Abraham Blooteling

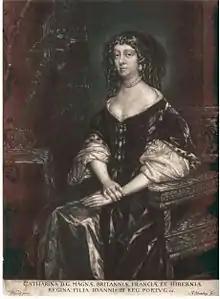
"Catherine of Braganza", mezzotint, 1672, after Peter Lely.

Abraham Blooteling (or Bloteling) (1634–1690) was a Dutch designer and engraver.